Fifth Maine Regiment Community Center

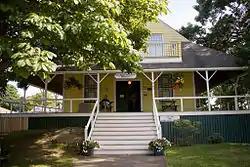

The Fifth Maine Regiment Community Center is a historic building at 45 Seashore Avenue on Peaks Island, an island neighborhood of Portland, Maine in Casco Bay. It was built in 1888 by American Civil War veterans "as a memorial to their deceased comrades and as a reunion hall for themselves." It was listed on the National Register of Historic Places in 1978 and designated a Greater Portland Landmark in 1984. Today it is open as a museum.